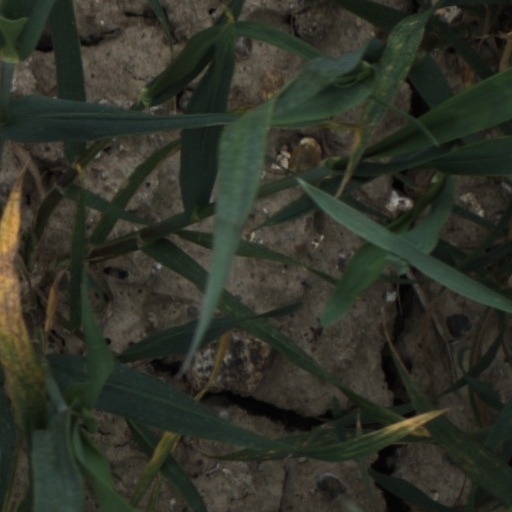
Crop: wheat